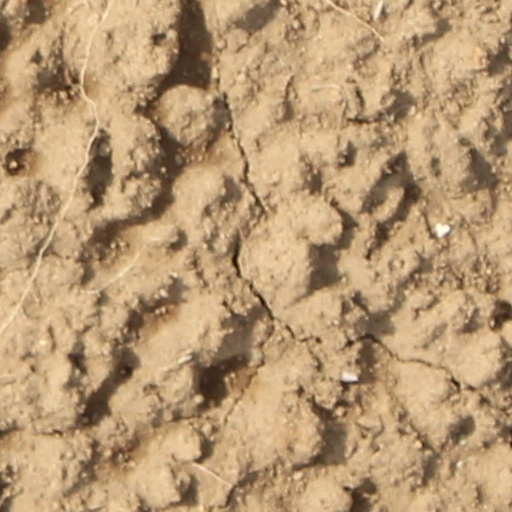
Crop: wheat